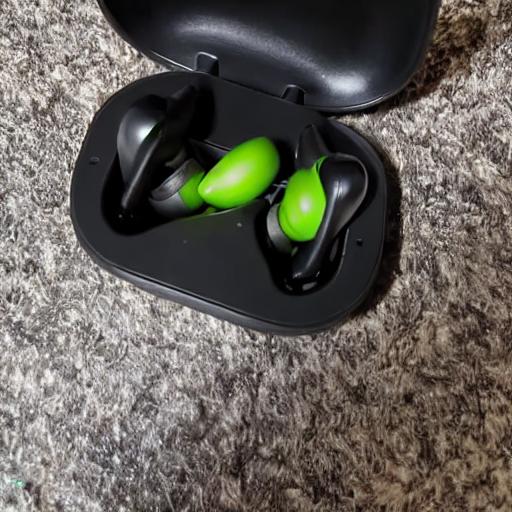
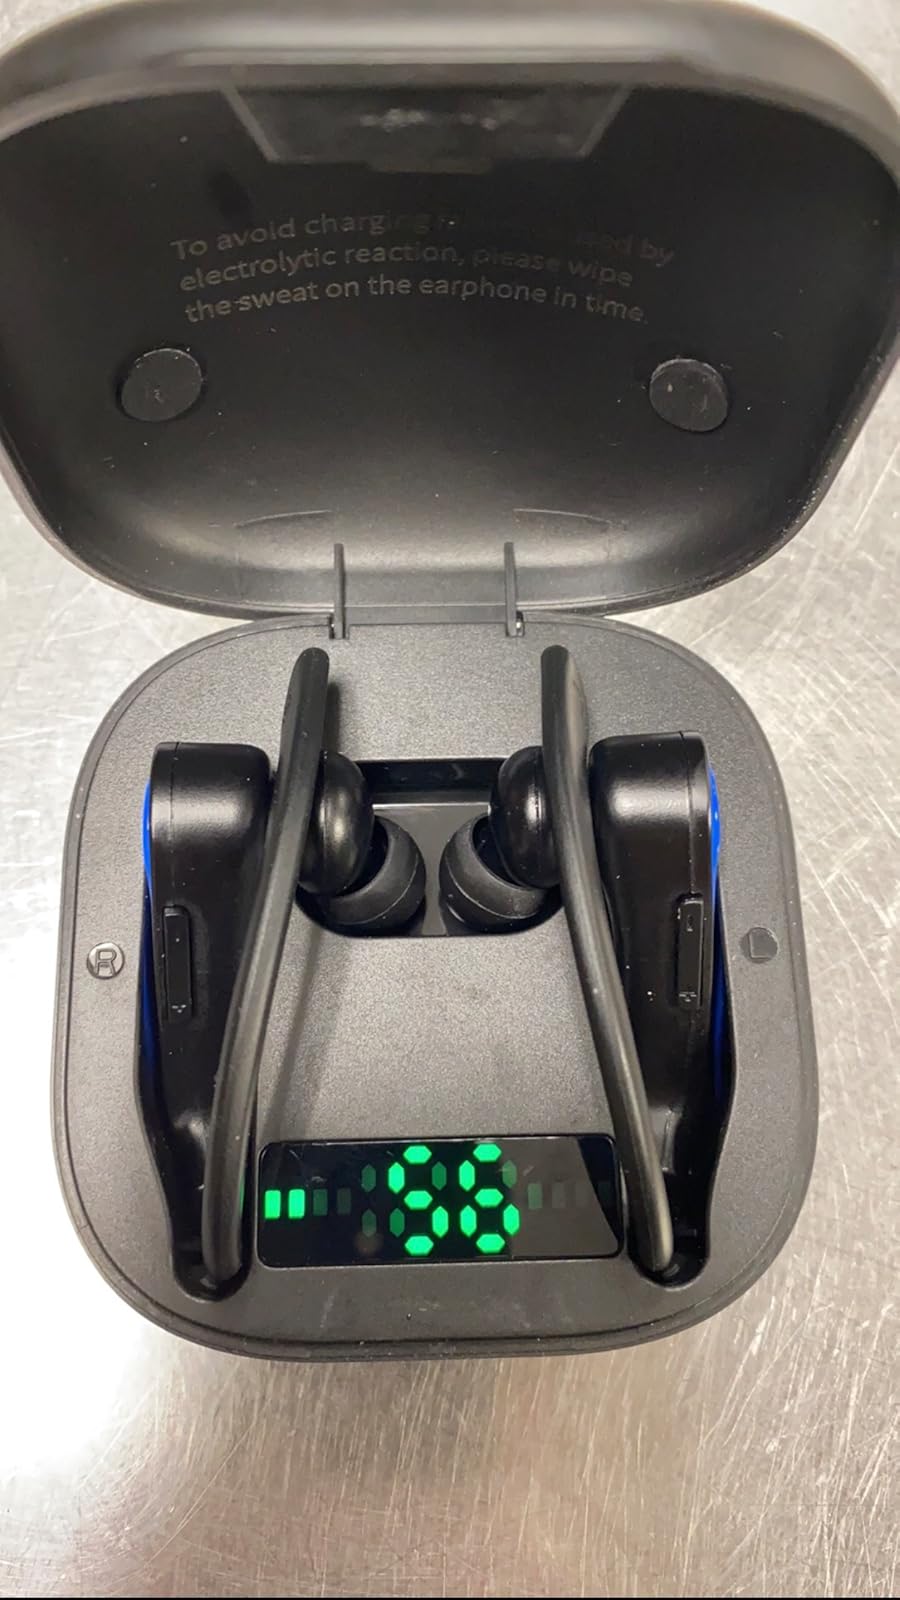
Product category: earbuds
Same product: no